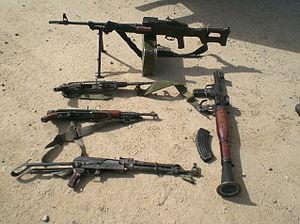
La guérilla est un terme emprunté à l'espagnol utilisé pour décrire des combats d'unités mobiles et flexibles pratiquant une guerre de harcèlement, d'embuscades, de coups de main menée par des unités irrégulières ou des troupes de partisans, sans ligne de front.